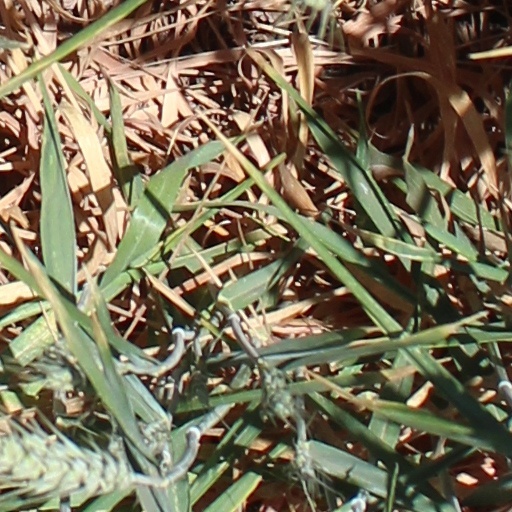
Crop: wheat